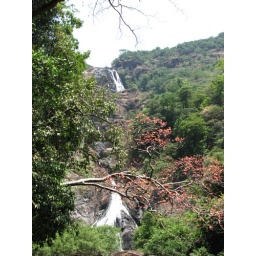
the old Vasco-Castle Rock railway that travels the stone viaduct can be seen just below first flow of water